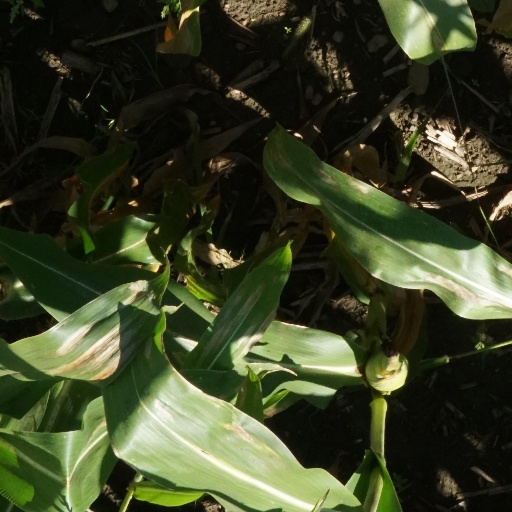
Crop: maize; corn